Yoni Cohen-Idov

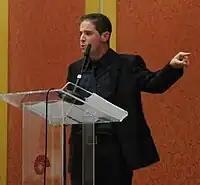
Yoni Cohen-Idov in WUDC 2010 Finals

In the 2009 European Universities Debating Championship, Cohen-Idov and his partner, Uri Merhav, became the second ESL team in EUDC history to qualify into the main category's grand-finals, traditionally the turf of native English-speaking teams. The grand-finals featured three teams from Oxford University in addition to the Tel Aviv team, which made the Israeli duo the crowd's favorite. Cohen-Idov also won the ESL Top Speaker award. Cohen-Idov and Merhav went on to win the ESL title in the World Universities Debating Championship the following year.